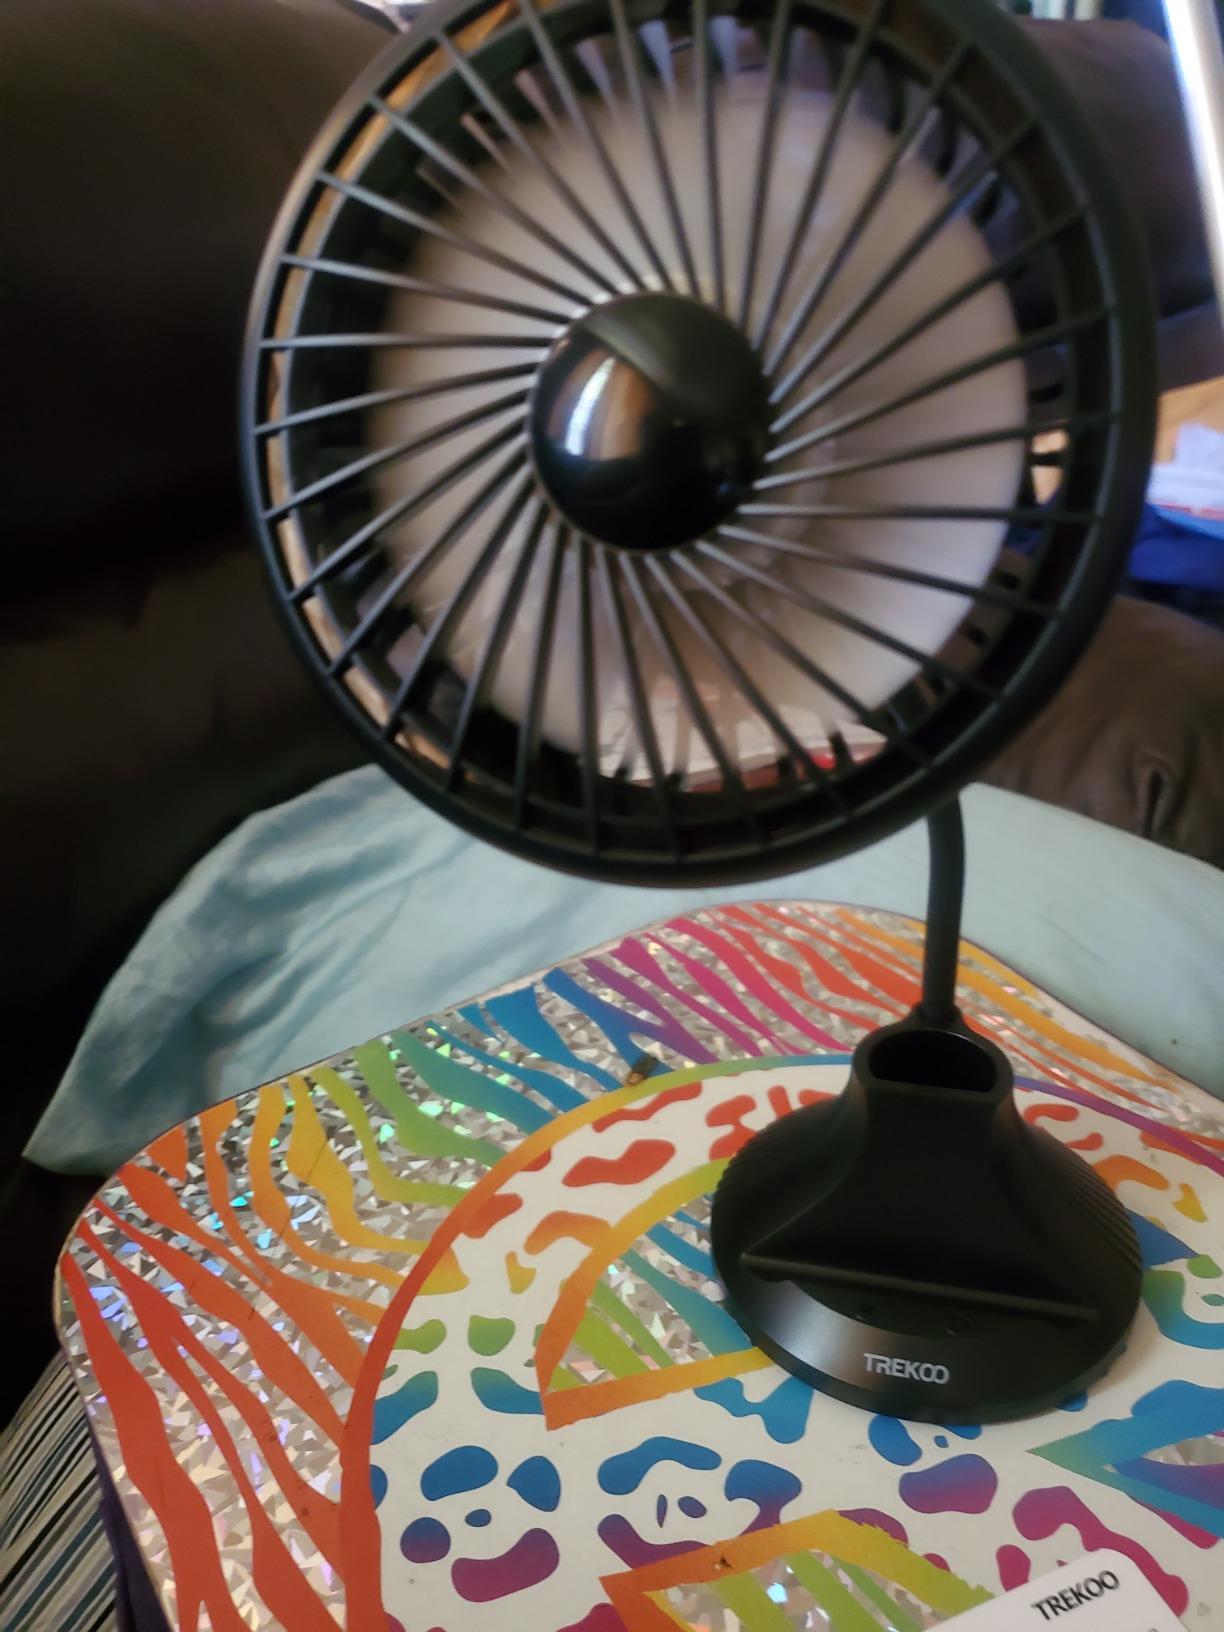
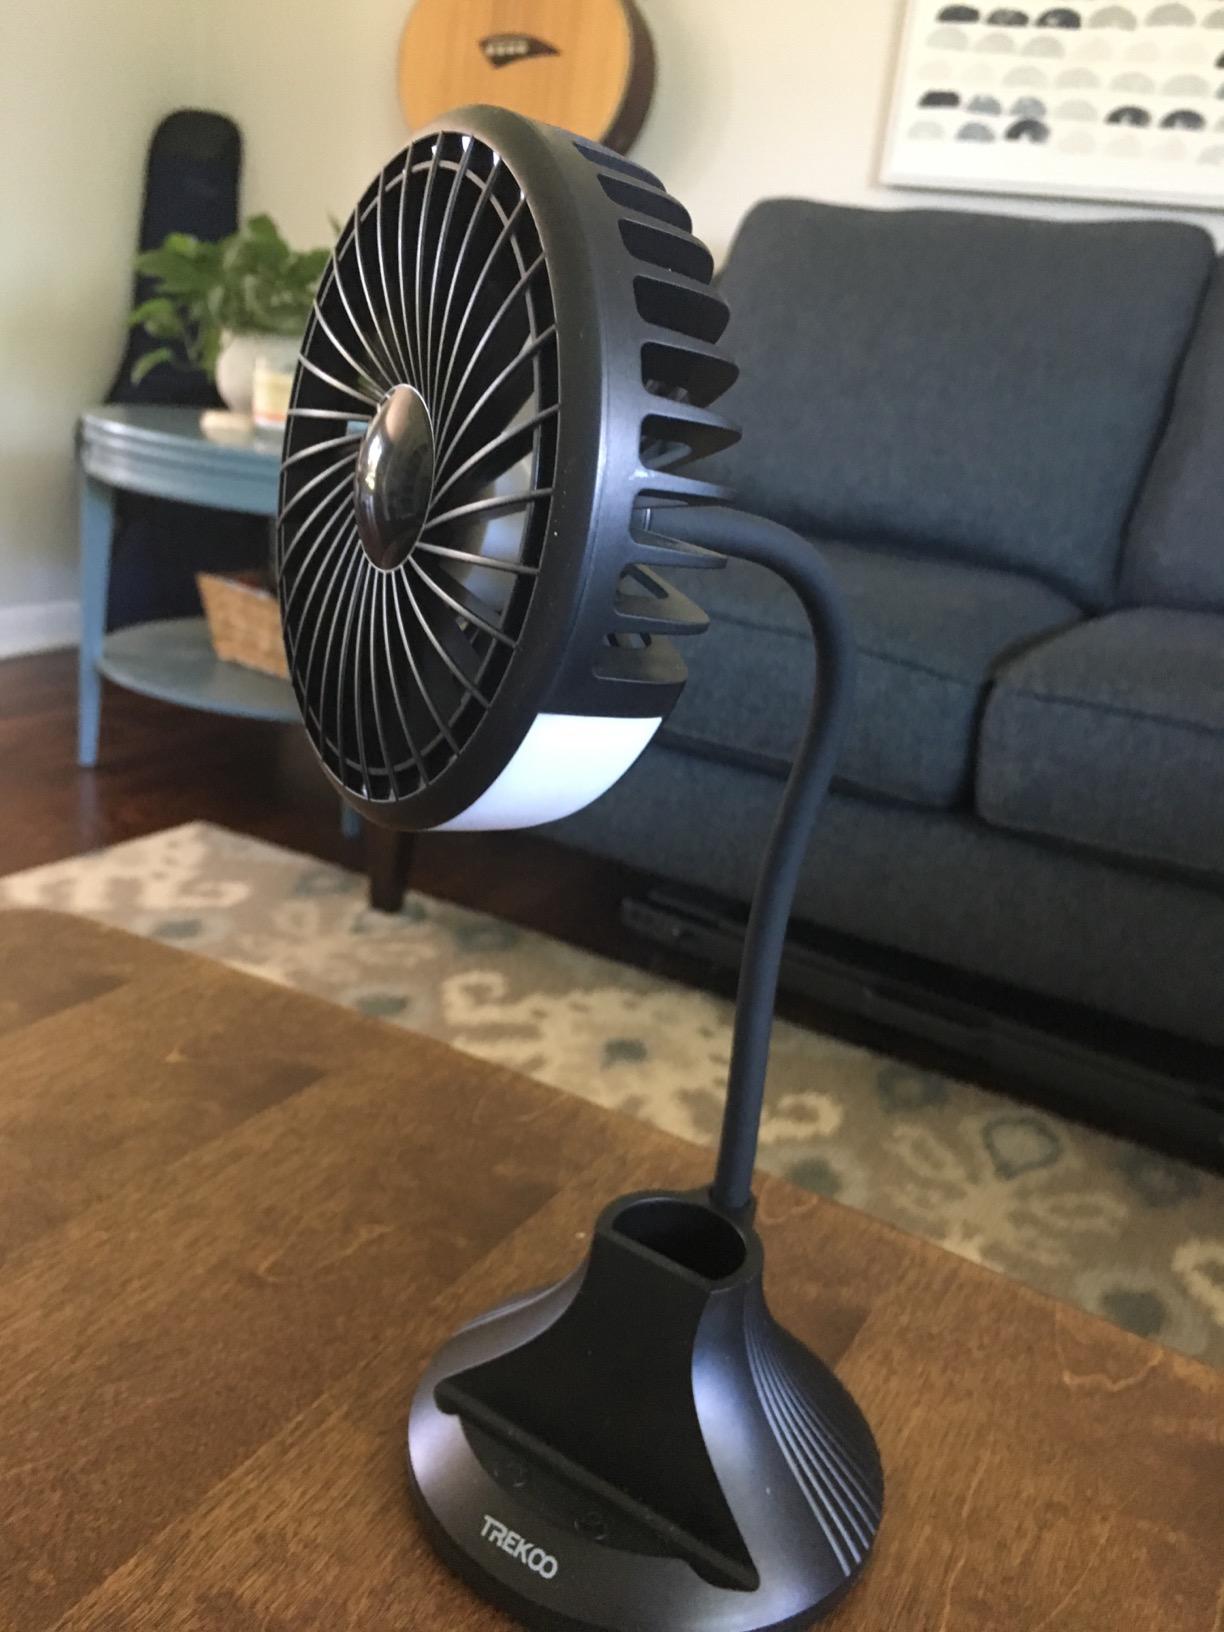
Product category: fan
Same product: yes